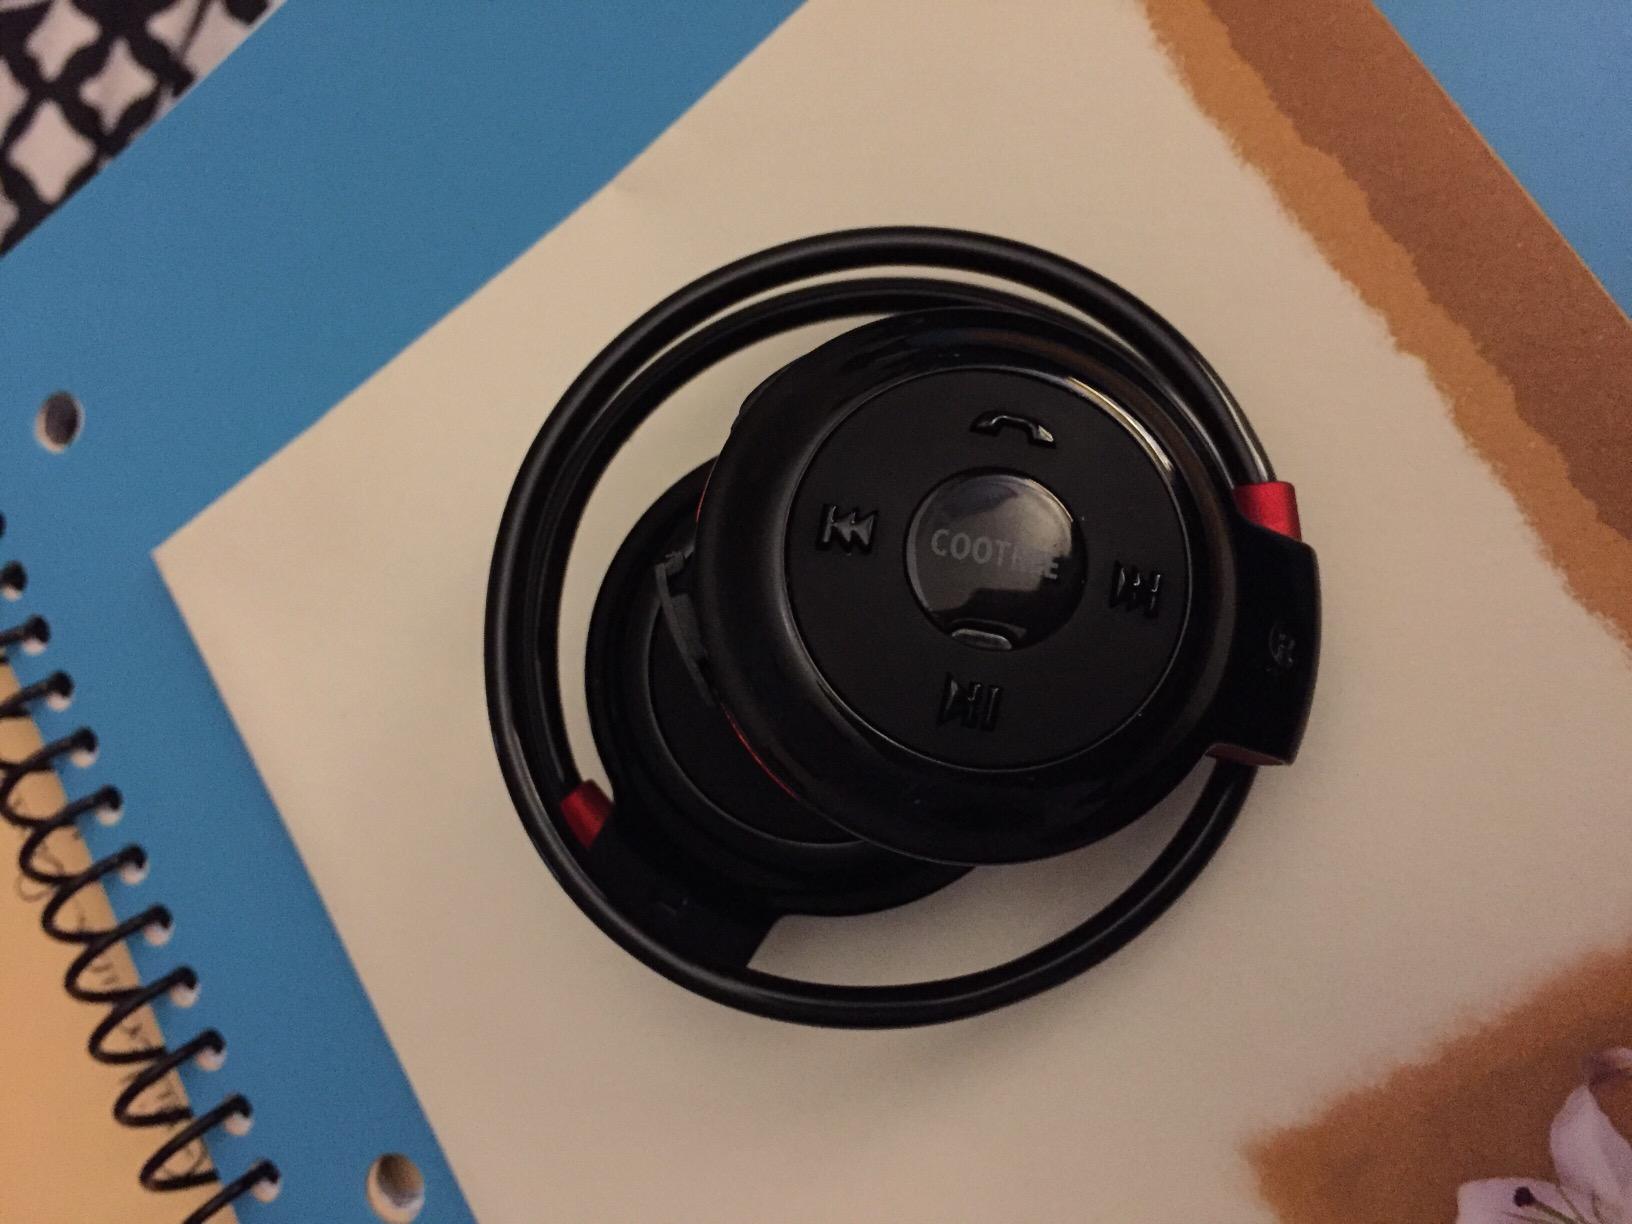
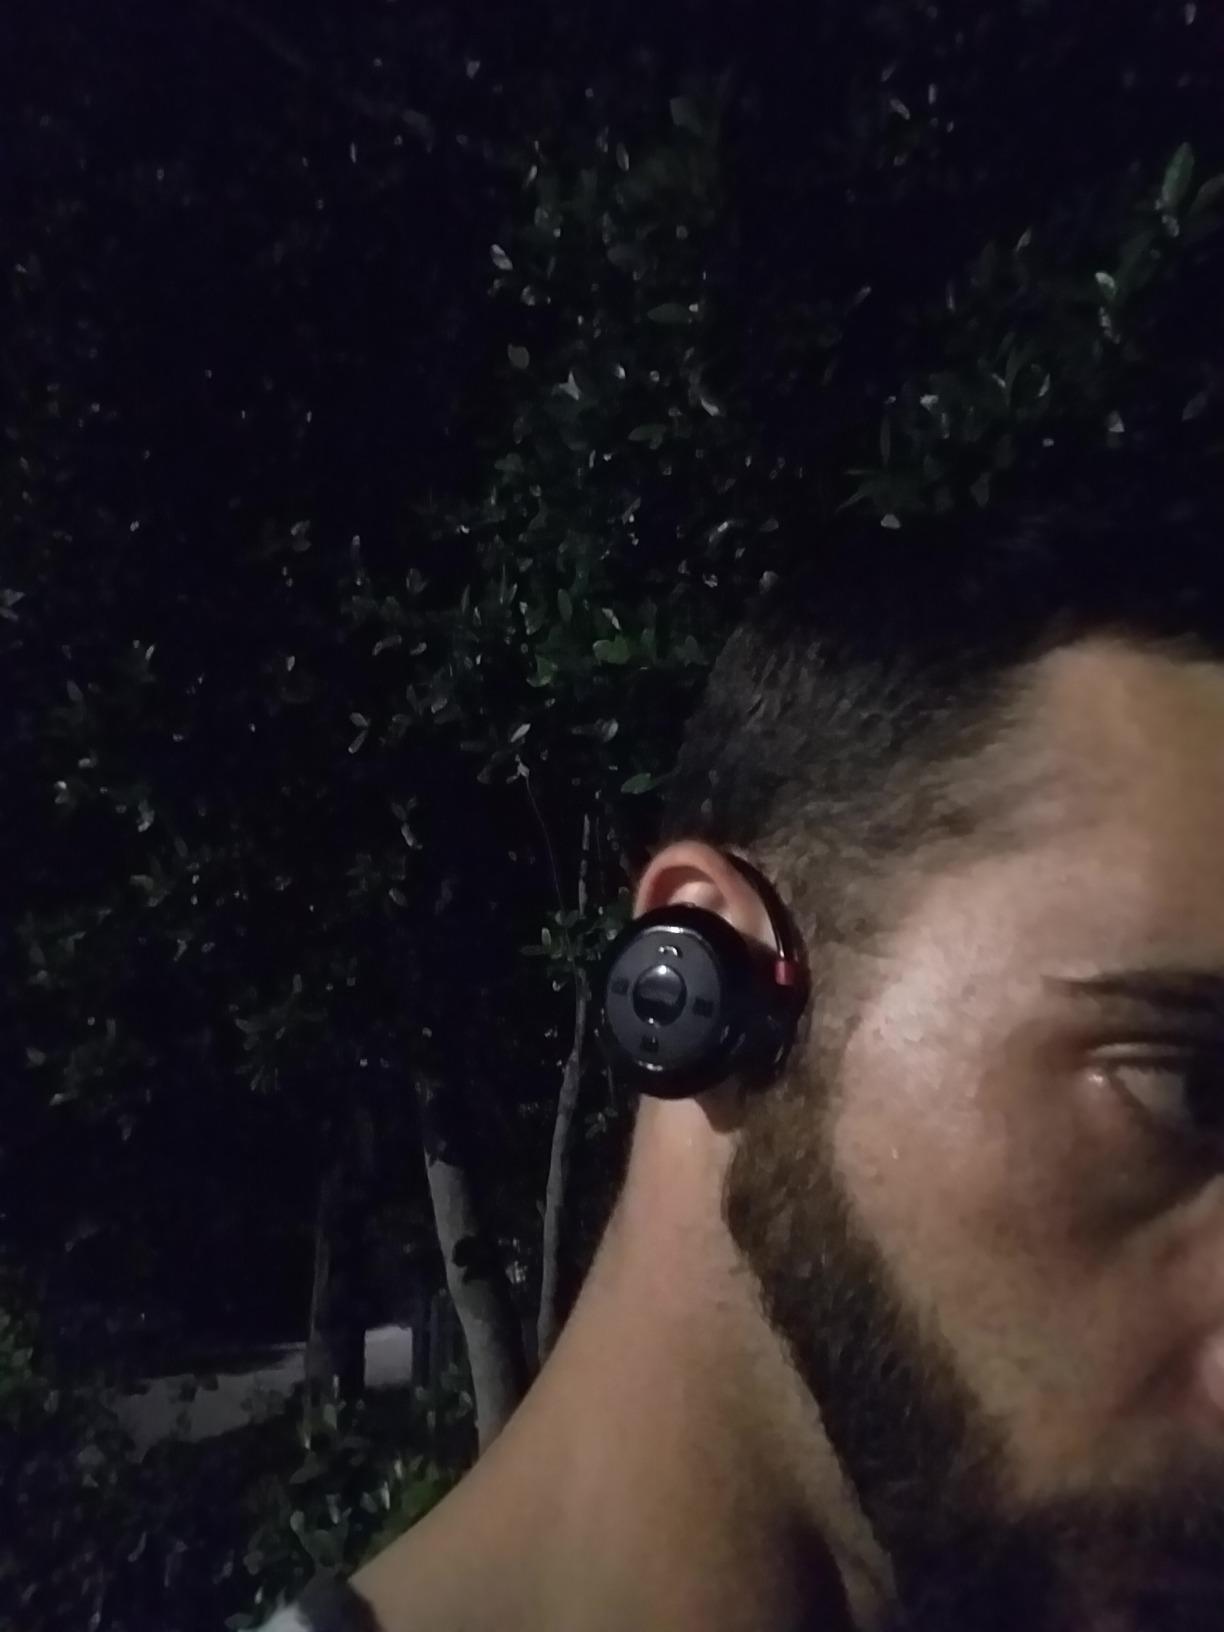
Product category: headphones
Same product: yes